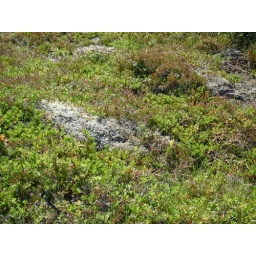
Here are some local flowers that grow in the lava rock soil.